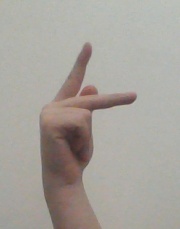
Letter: dha